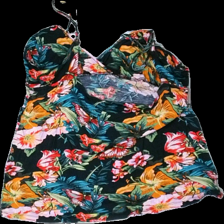
View: back
Type: Top
Category: Ladies
Brand: Lindex
Colors: Black, Pink, Turquoise, Multicolor
Material: 100% viscose
Pattern: Floral print
Cut: Regular, C-collar
Size: M
Season: All
Price range: 50-100
Recommended usage: Export
Comment: washed out